Timofey Mozgov

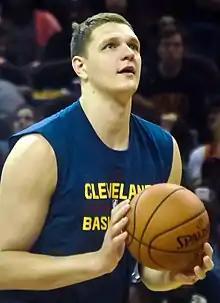
Mozgov with the Cleveland Cavaliers in 2015

Timofey Pavlovich Mozgov (born 16 July 1986) is a Russian former professional basketball player. Mozgov won an NBA championship with the Cleveland Cavaliers in 2016, becoming one of the first Russians to do so, alongside Sasha Kaun. As a member of the Russian national team, he won the bronze medal at the 2012 Summer Olympics, as well as a bronze medal at EuroBasket 2011. Mozgov signed with the Lakers in 2016 before being traded to the Nets in the 2017 offseason. In the 2018 offseason, he was traded to the Magic before returning to Khimki in 2019.